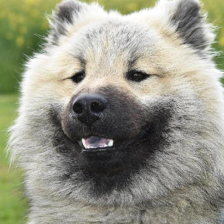
Label: animals